Radiographer

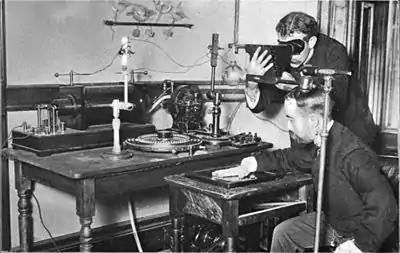
Taking an X-ray image with early Crookes tube apparatus, late 1800s.

For the first three decades of medical imaging's existence (1897 to the 1930s), there was no standardized differentiation between the roles that we now differentiate as radiologic technologist (a technician in an allied health profession who obtains the images) versus radiologist (a physician who interprets them). By the 1930s and 1940s, as it became increasingly apparent that proper interpretation of the images required not only a physician but also one who was specifically trained and experienced in doing so, the differentiation between the roles was formalized. Simultaneously, it also became increasingly true that just as a radiologic technologist cannot do the radiologist's job, the radiologist also cannot do the radiologic technologist's job, as it requires knowledge, skills, experience, and certifications that are specific to it.